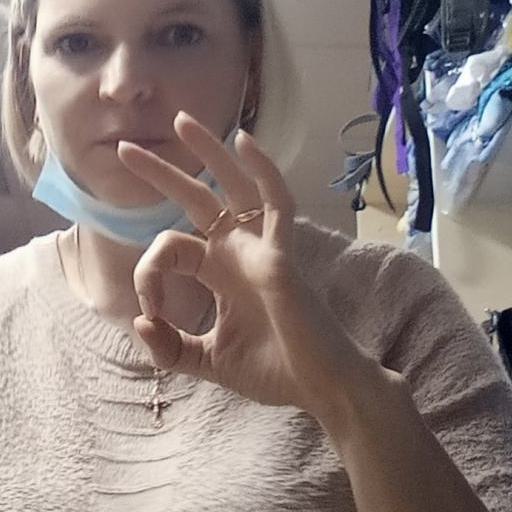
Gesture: ok